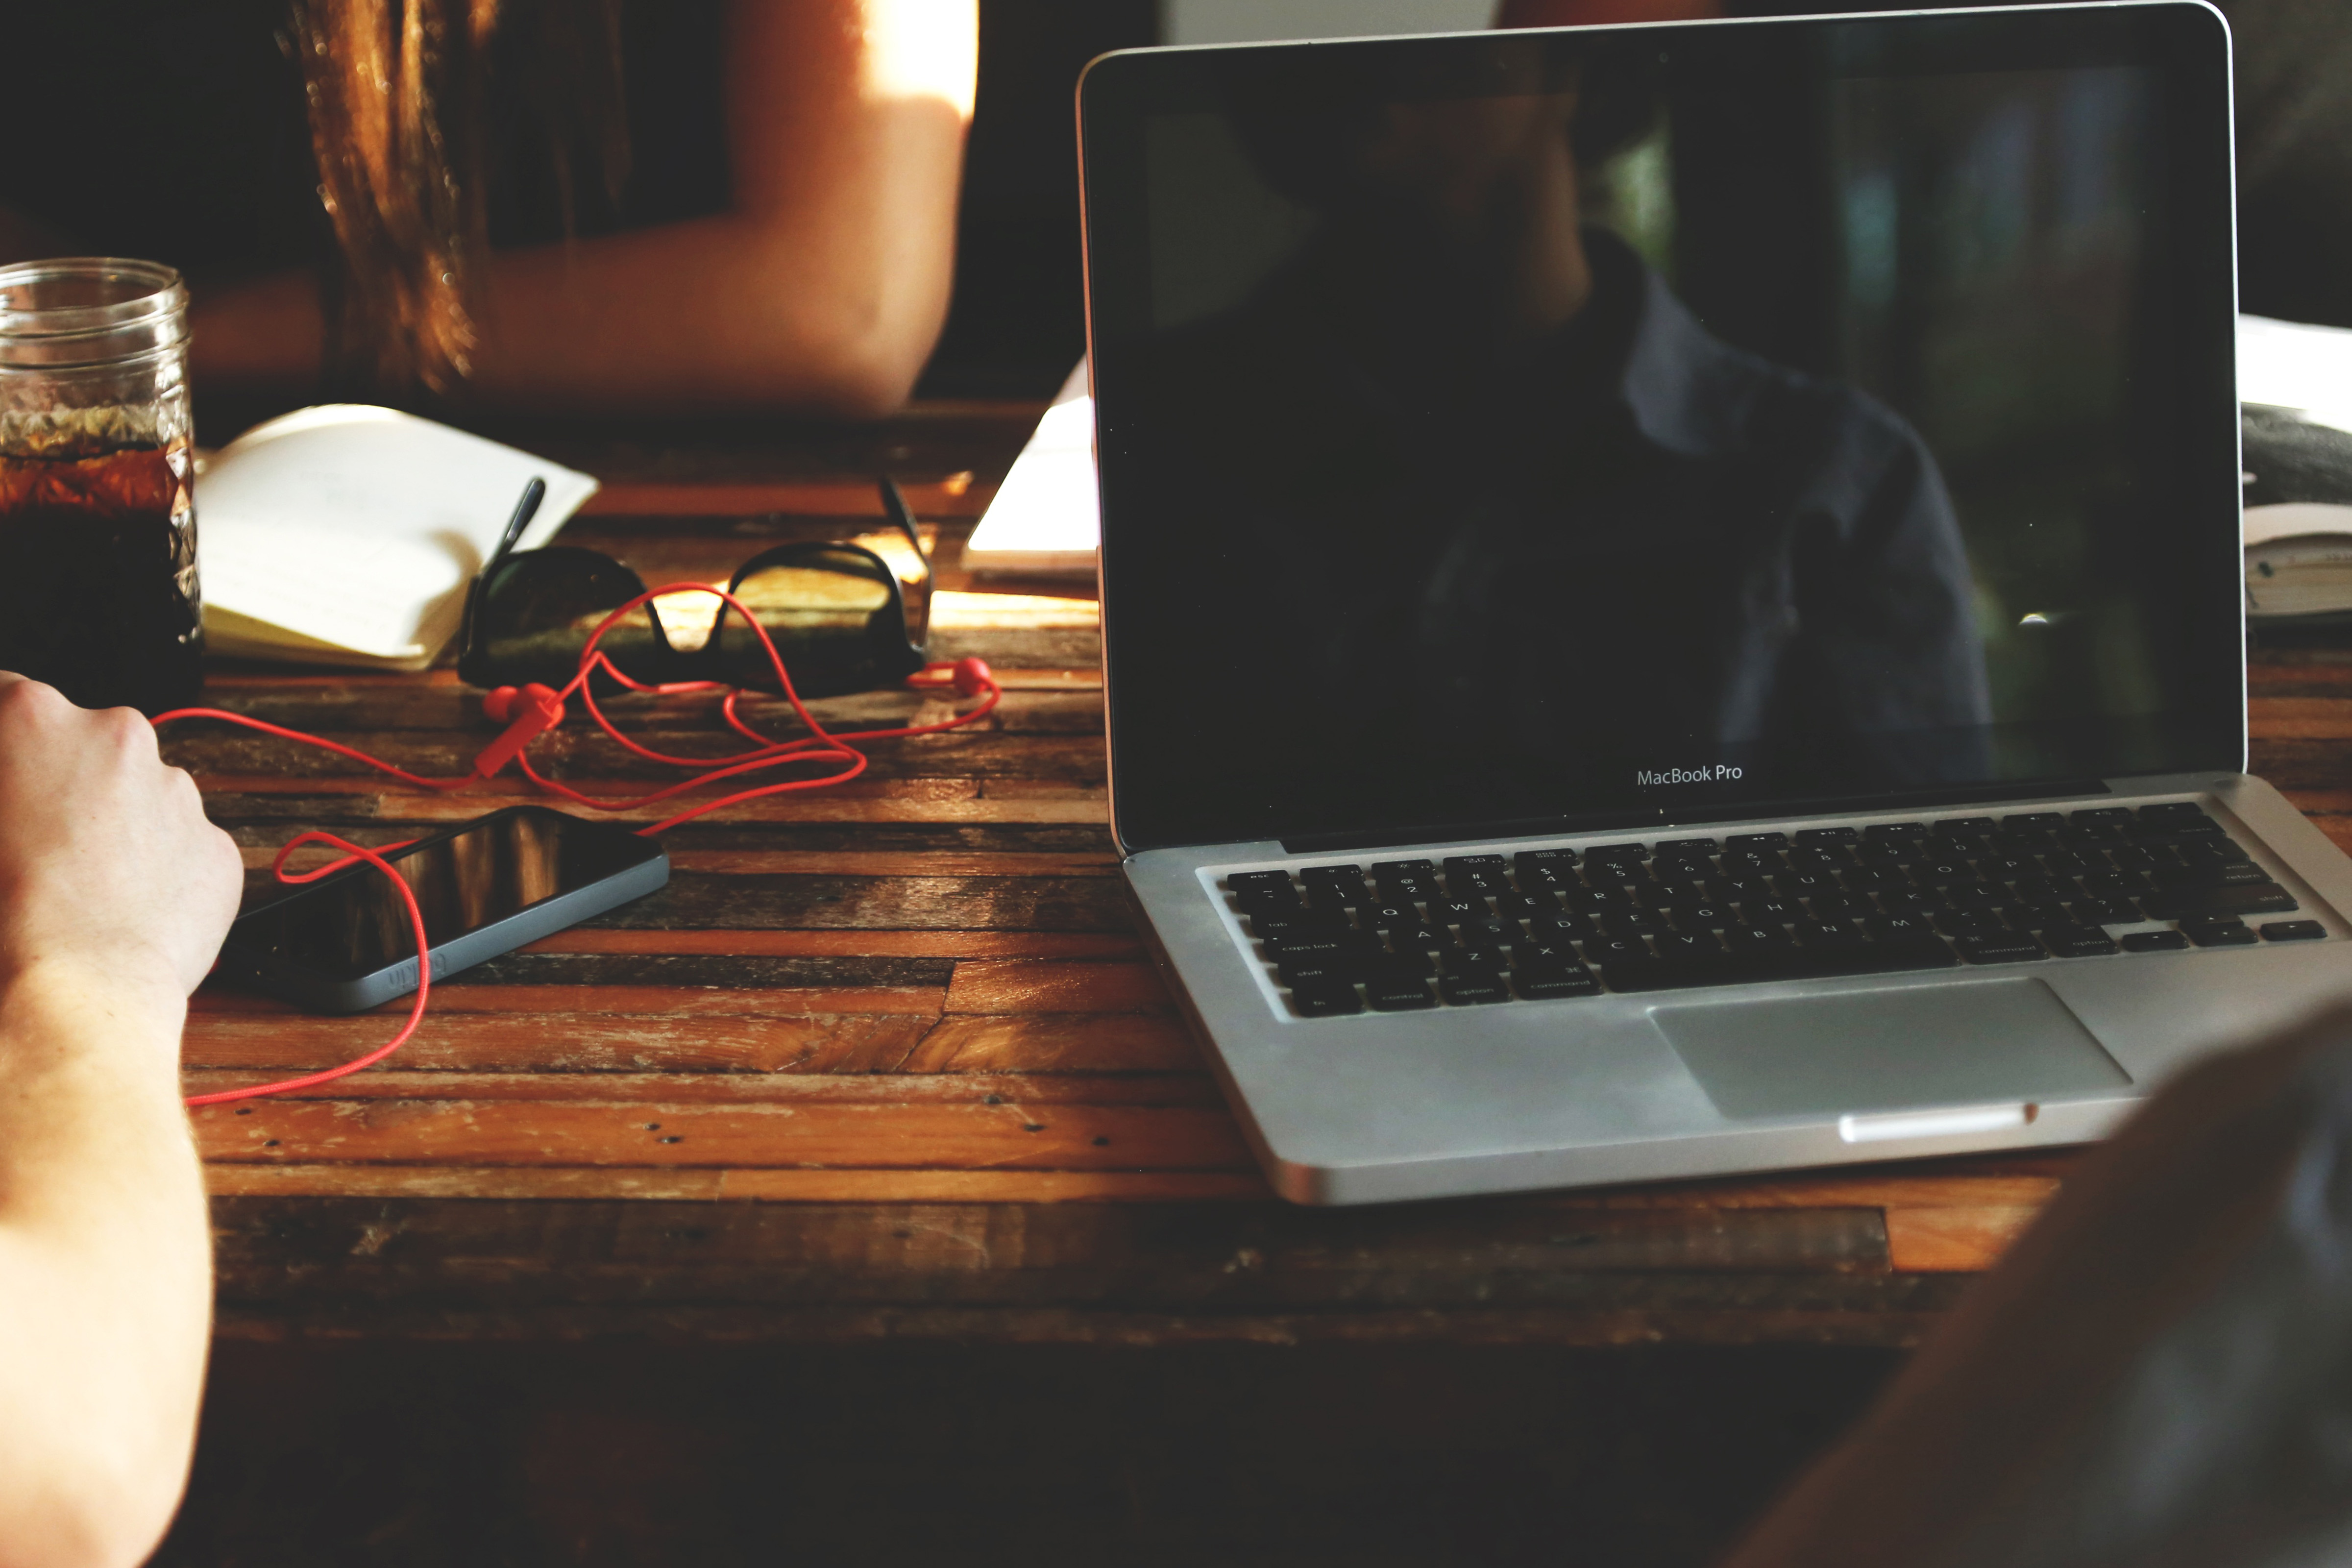
laptop, netbook, electronic device, personal computer, technology, computer, gadget, computer hardware, desk, computer keyboard, touchpad, screen, table, display device, furniture, computer monitor, desktop computer, computer desk, multimedia, space bar